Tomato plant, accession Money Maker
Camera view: bottom (45 deg); turntable rotation: 30 degrees
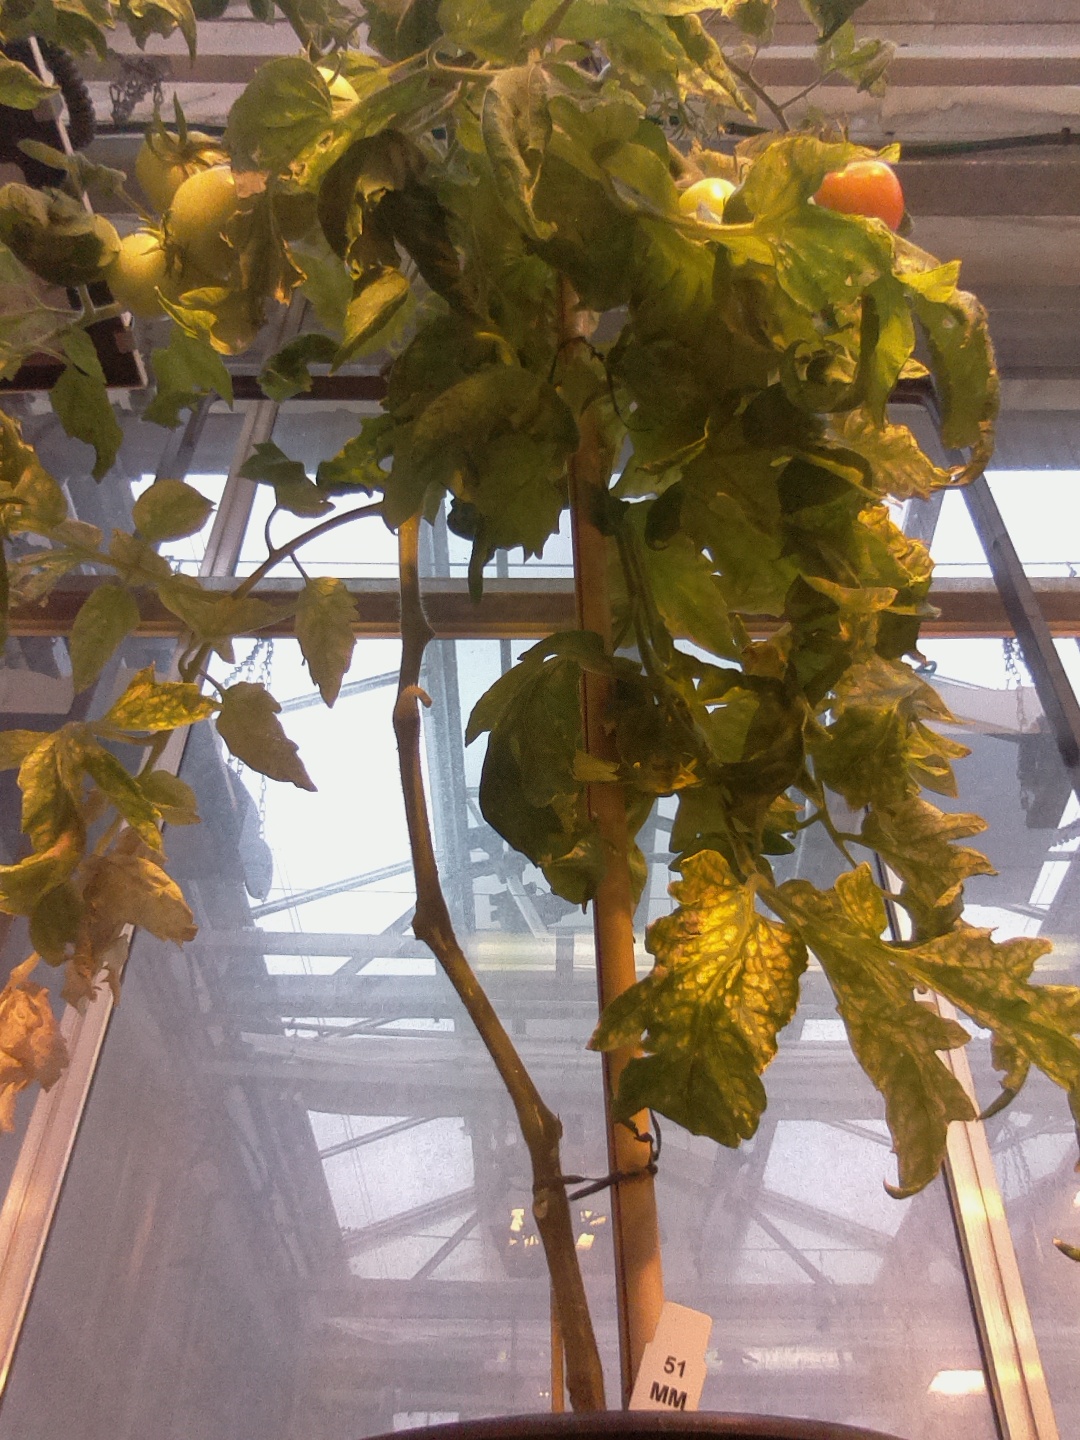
BBCH growth stage 81: 10%-20% of fruits show typical fully ripe color